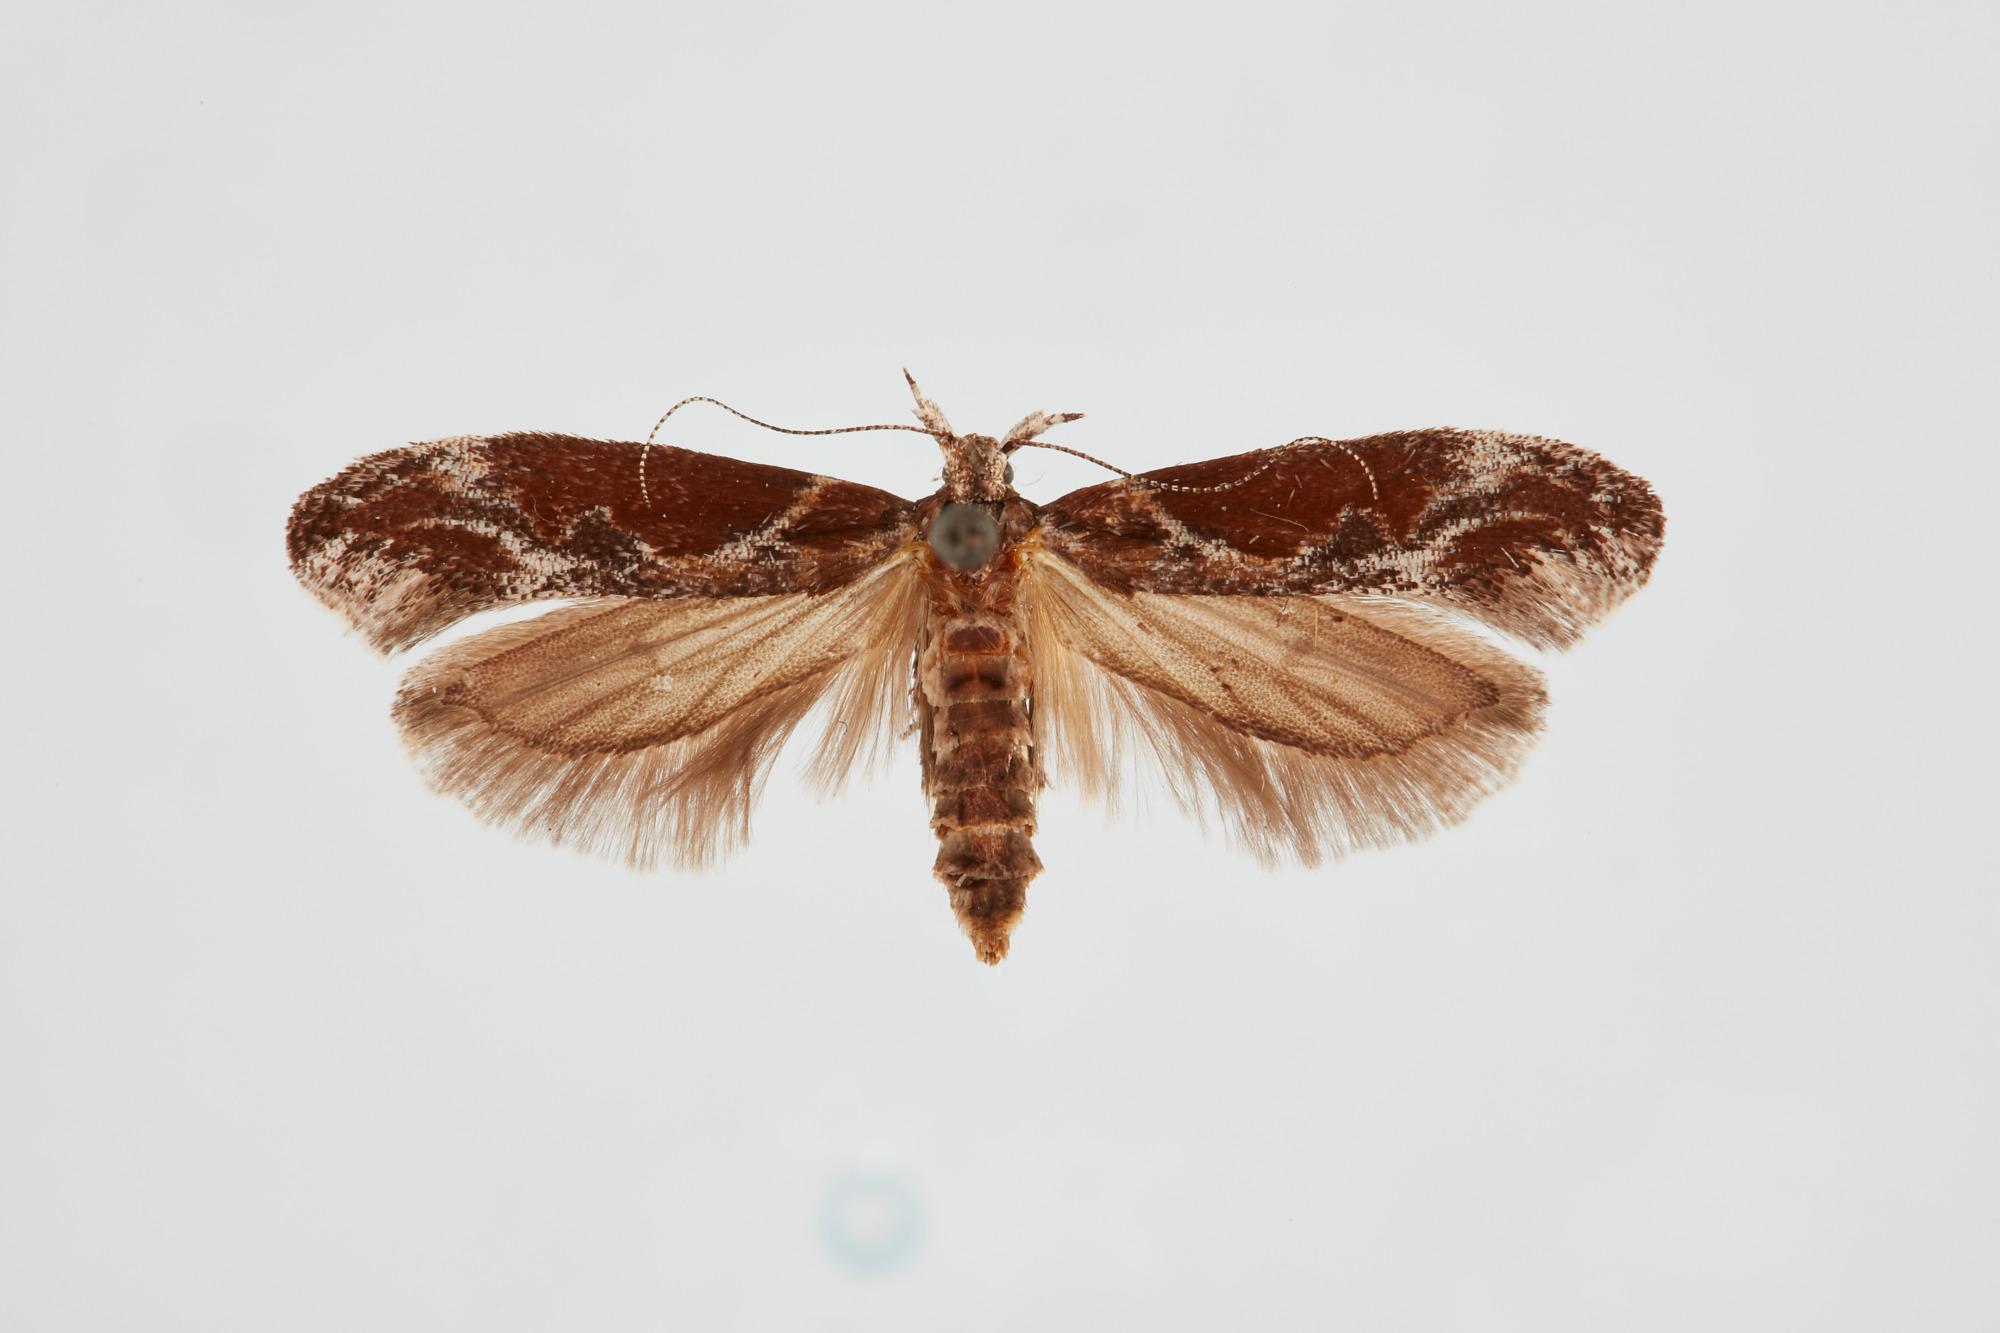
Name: Gnorimoschema gallaesolidaginis
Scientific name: Gnorimoschema gallaesolidaginis (Riley, 1869)
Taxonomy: Animalia, Arthropoda, Insecta, Lepidoptera, Glossata, Gelechiidae, Gelechiinae
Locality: New Lisbon, Burlington, New Jersey, United States
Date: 8 Oct 1945